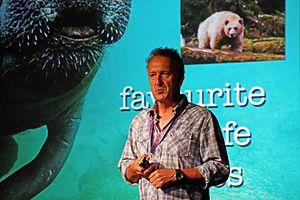
Mark Carwardine est un zoologiste conservationniste, à l'origine de nombreux livres, émissions et photos.